William II, Prince of Orange

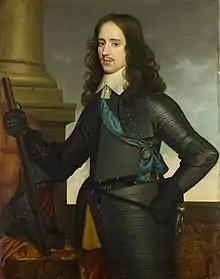
William II, Prince of Orange, by Gerard van Honthorst

In January 1640, William of Orange proposed to Mary, Princess Royal, the eldest daughter of Charles I of England, Scotland, & Ireland, by his wife Queen Henrietta Maria of France. The young princess was only 8-years old at the time. The offer of the House of Orange was at first rejected by King Charles I, who wanted to give his daughter in marriage to Balthasar Charles, Prince of Asturias, only son and heir of King Philip IV of Spain and also Mary's maternal first cousin. A prerequisite for such a union was Mary's conversion to Catholicism, but the princess, who at the request of her mother studied the basics of the Catholic religion, did not want to change her faith. As a result, Mary declined William's hand in marriage.